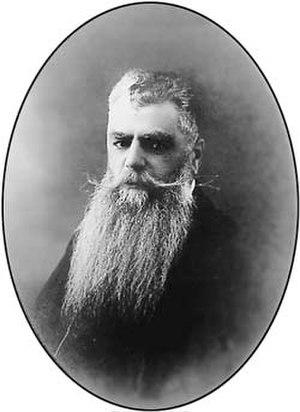
Le gouverneur général de Finlande était le commandant militaire et l’administrateur de plus haut niveau de Finlande de façon sporadique durant la domination suédoise aux XVIIᵉ et XVIIIᵉ siècles et de façon continue pendant la période d’autonomie du grand-duché de Finlande de 1808 à 1917.